Darrion Nguyen

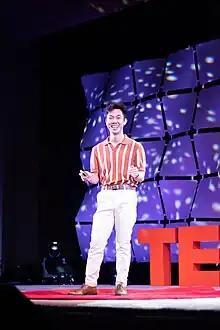
Nguyen in 2023

Darrion Nguyen (born October 20, 1994) is an Asian American science communicator and science fraudster. He plays Dr. Ion on the Ryan's World YouTube channel.